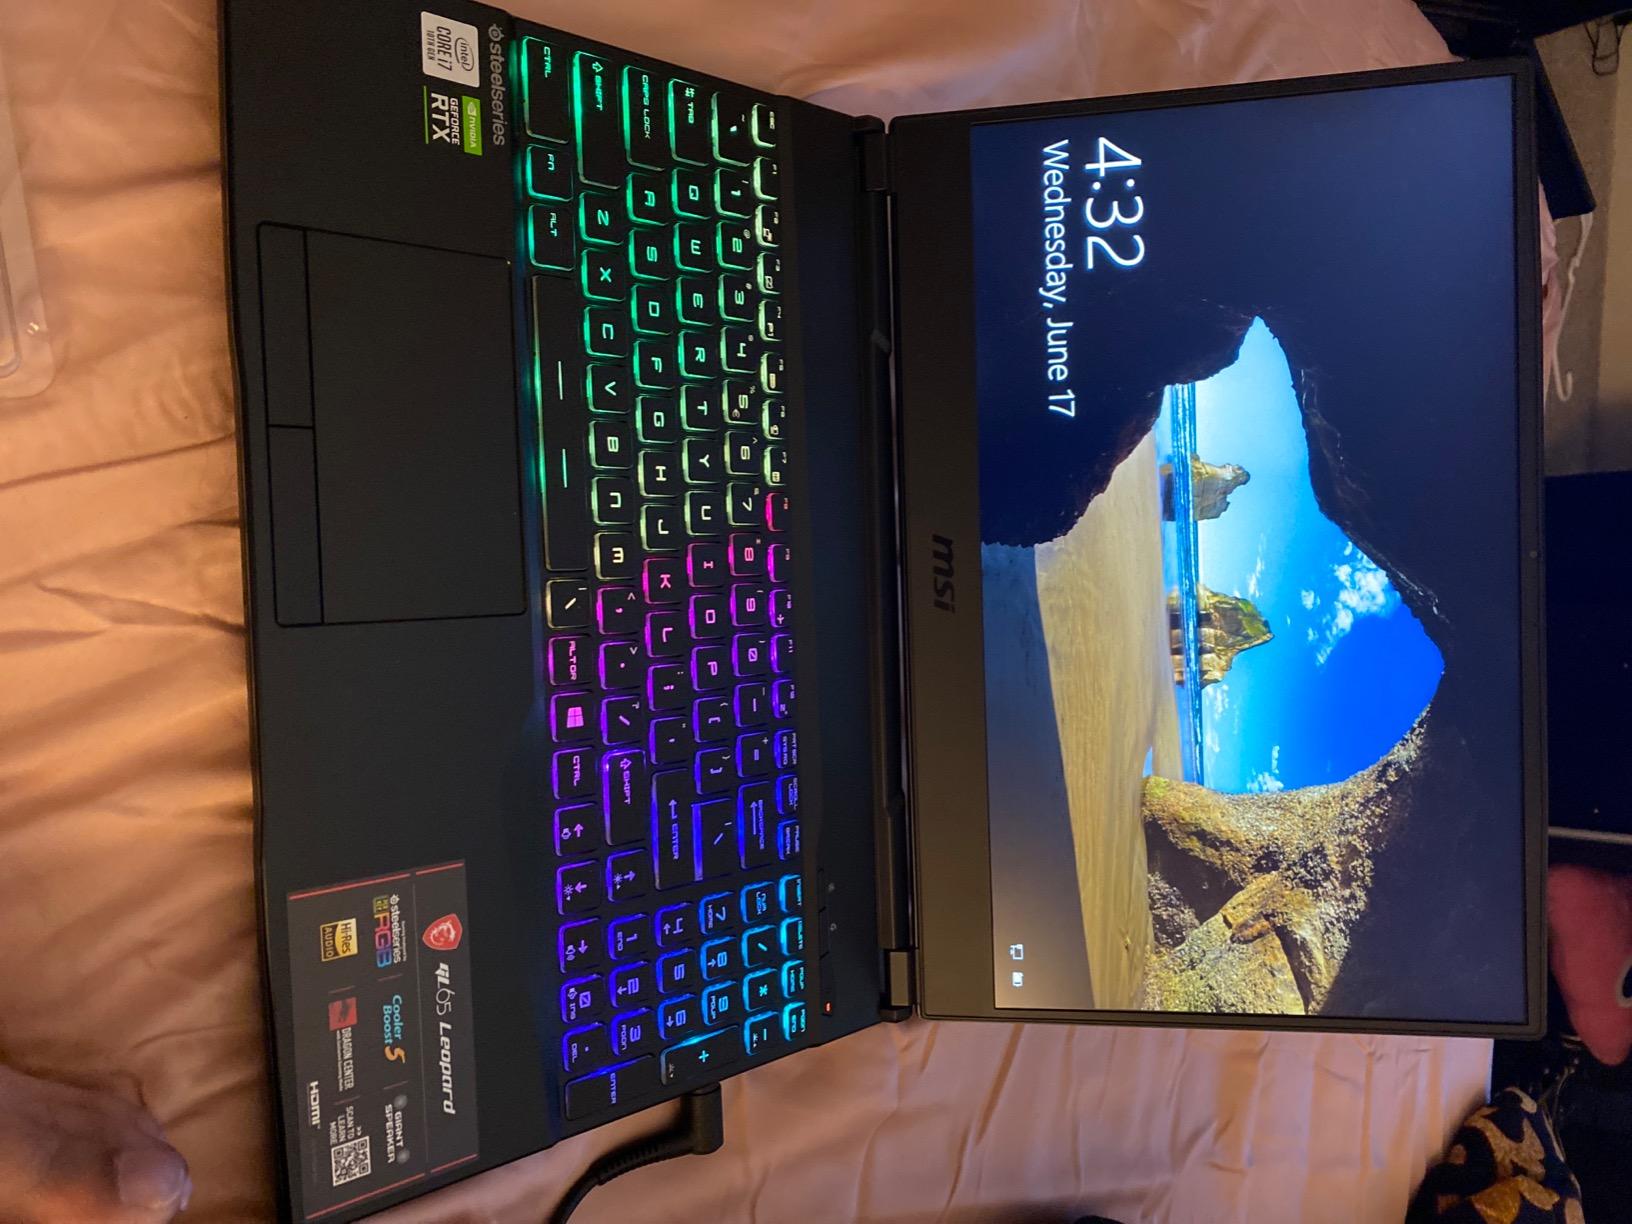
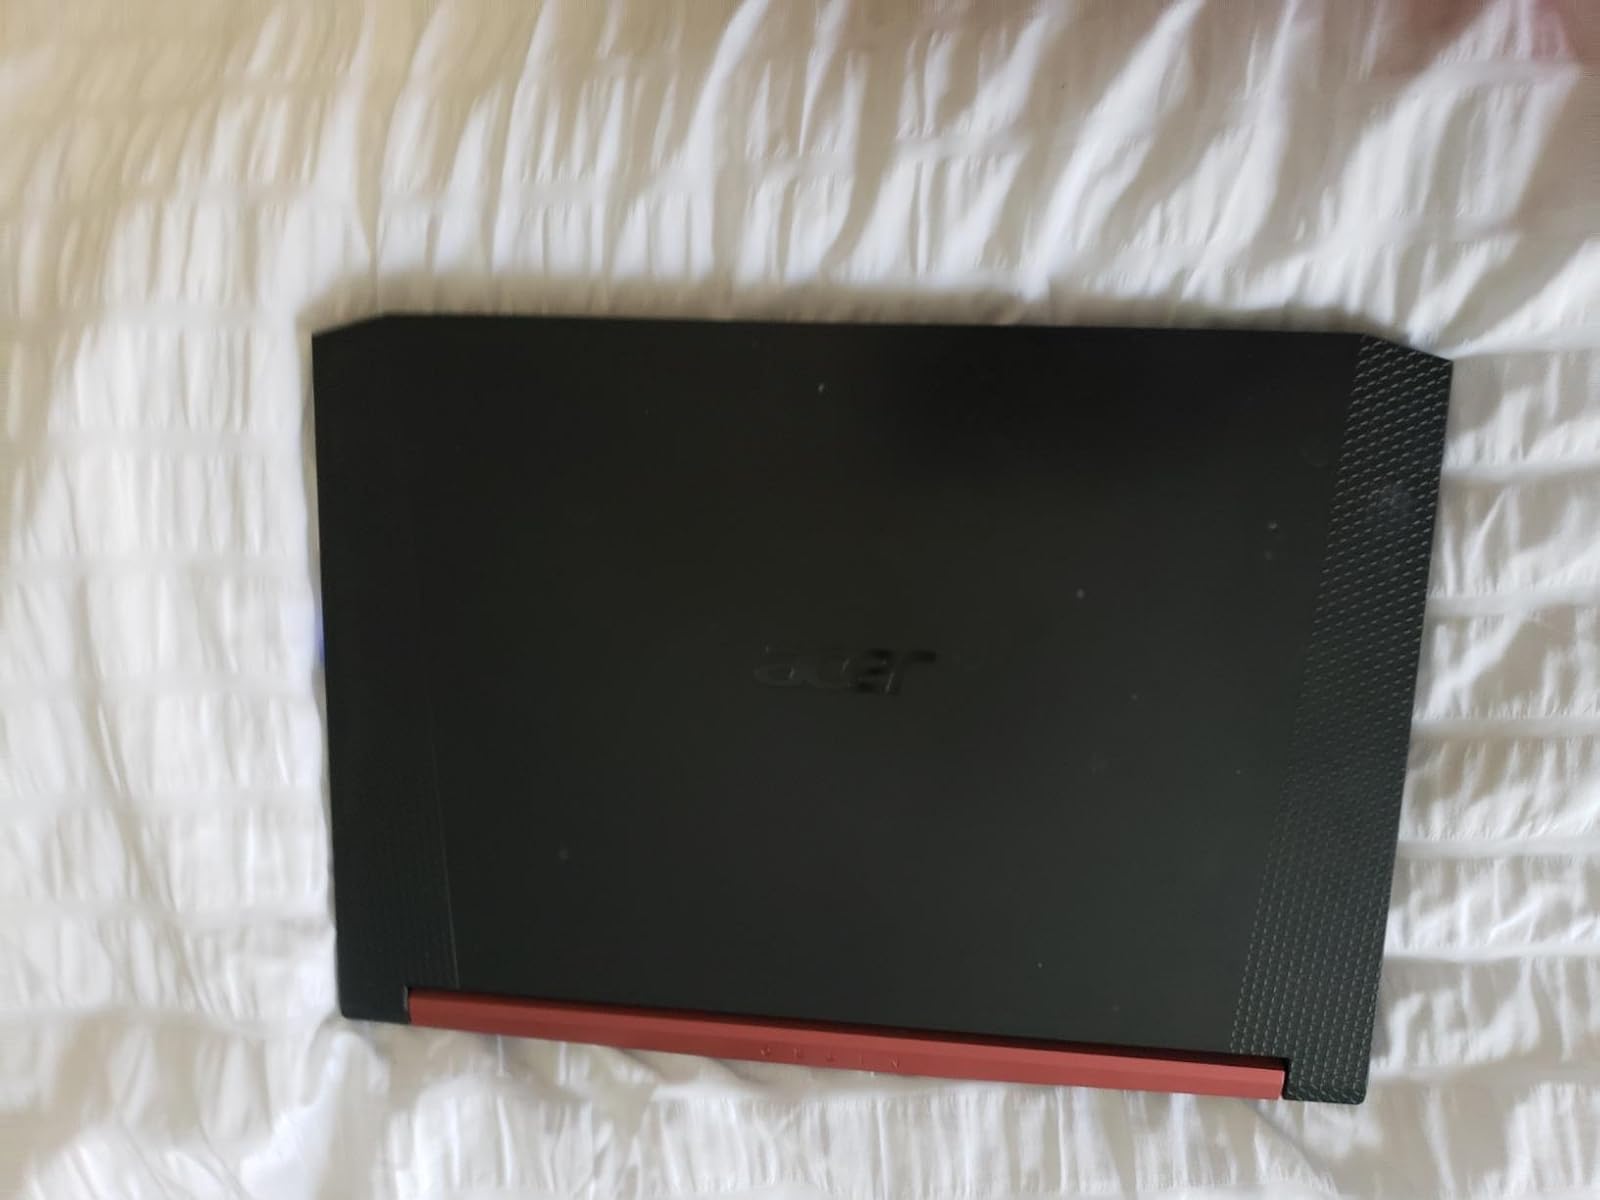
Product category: laptop
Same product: no